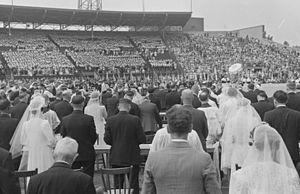
Lors de noces collectives organisées par le Mouvement de la Jeunesse ouvrière catholique ou J.O.C., nous voyons rassemblés à ciel ouvert dans le stade Delorimier à Montréal plusieurs couples de jeunes mariés ainsi que des prêtres officiant la cérémonie en vêtements liturgiques. Nous apercevons au centre du stade des drapeaux flottant en berne.
Cet article traite des événements qui se sont produits durant l'année 1940 au Québec.
Le stade Delorimier est un stade de baseball et de football canadien à Montréal, Québec, inauguré en 1928 et démoli en 1965.